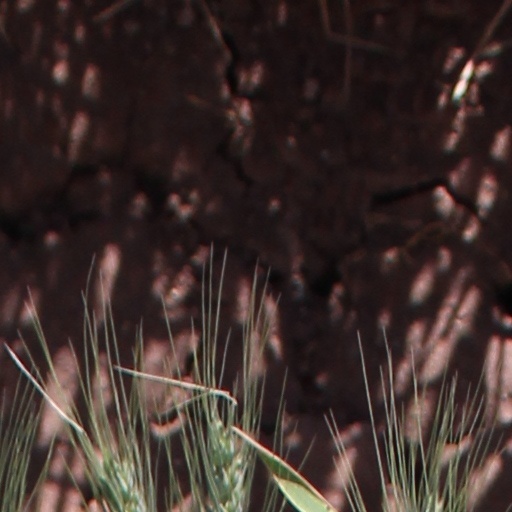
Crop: wheat